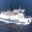
Label: ship